Lysias Anicetus

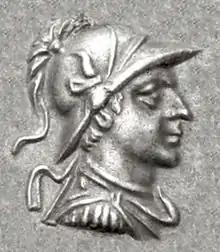
Portrait of Lysias

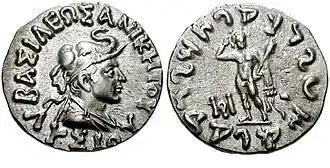

Lysias Anicetus (Greek: , "Lysías ho Aníkētos", "Lysias the Invincible") was an Indo-Greek king from around 130–120 BCE.